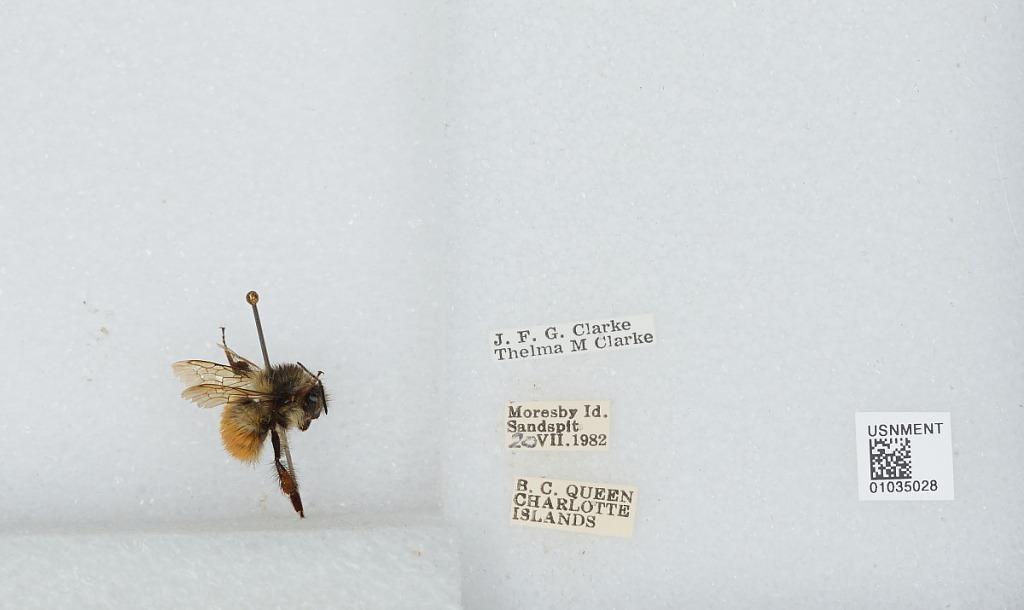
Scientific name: Bombus (Pyrobombus) melanopygus Nylander
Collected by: J. Clarke & T. Clarke
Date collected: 1982-7-20
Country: Canada
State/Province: British Columbia
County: Queen Charlotte Islands
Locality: Sandspit, Moresby Island, Queen Charlotte Islands
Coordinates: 48.6994, -123.299